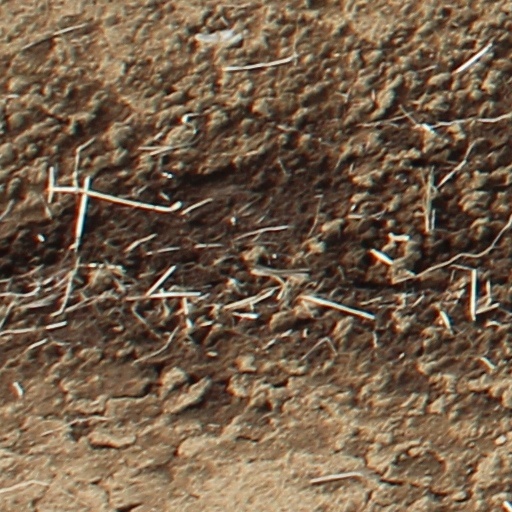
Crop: wheat